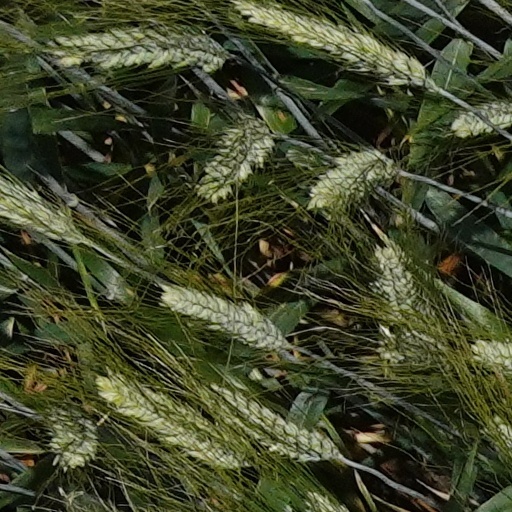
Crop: wheat